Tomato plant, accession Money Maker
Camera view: bottom (45 deg); turntable rotation: 150 degrees
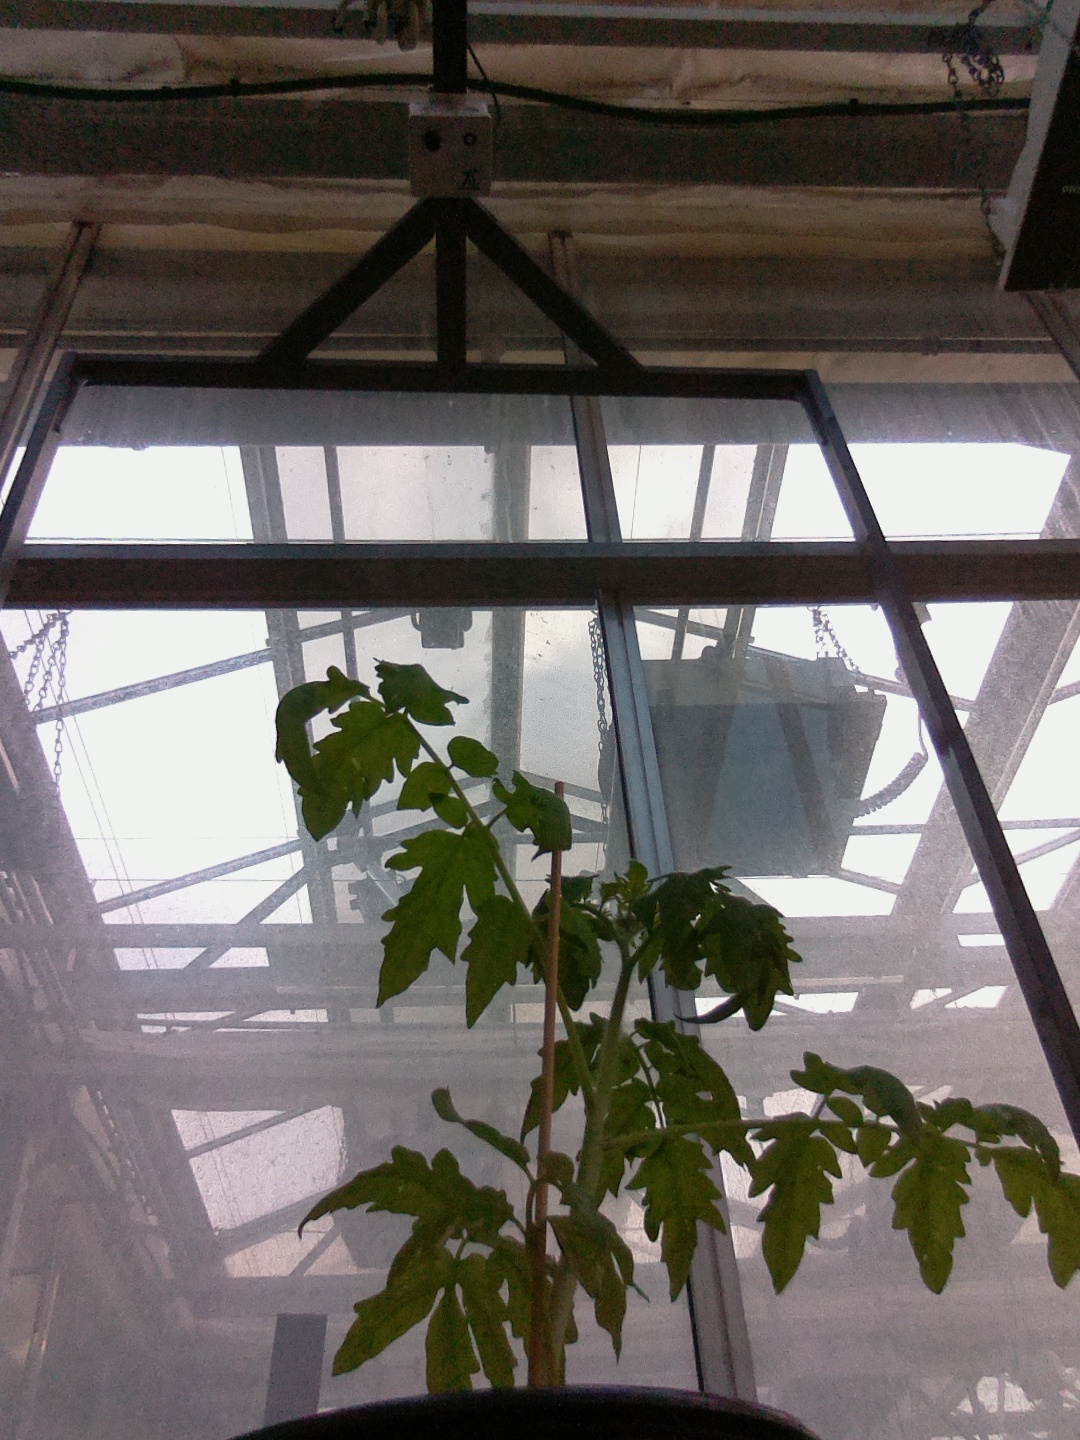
BBCH growth stage 13: 6 of true leaves visible